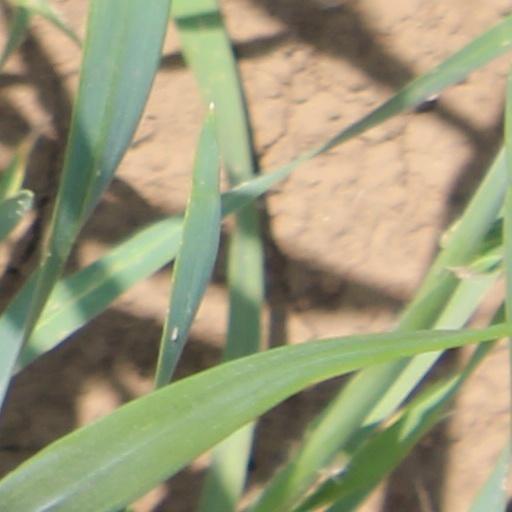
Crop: wheat